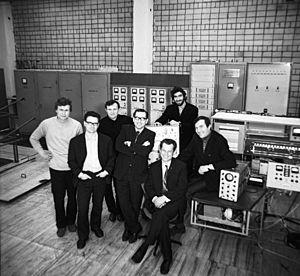
L’Institut Kourtchatov est le principal centre de recherche et de développement de l'industrie nucléaire pour la Russie.